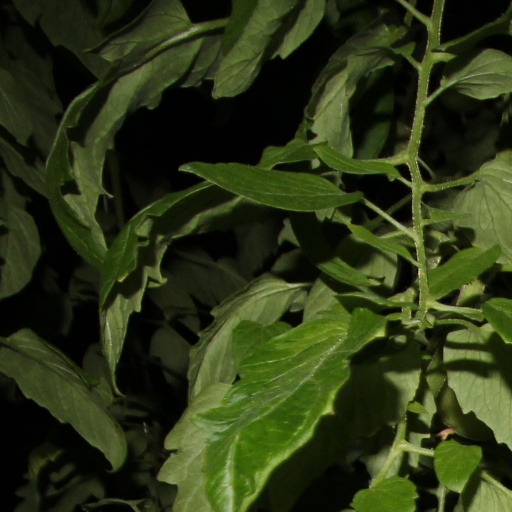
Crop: tomato